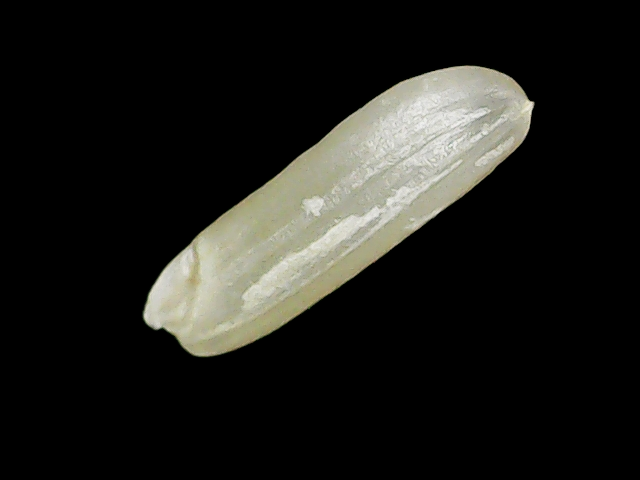
Rice variety: Binadhan7